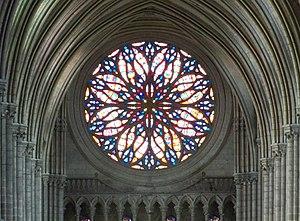
Cathédrale Notre-Dame d'Amiens, rosace ouest vue du triforium
La cathédrale Notre-Dame d'Amiens est une église catholique située à Amiens dans le département français de la Somme en région Hauts-de-France.